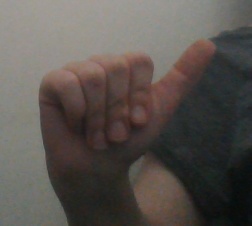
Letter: dhad